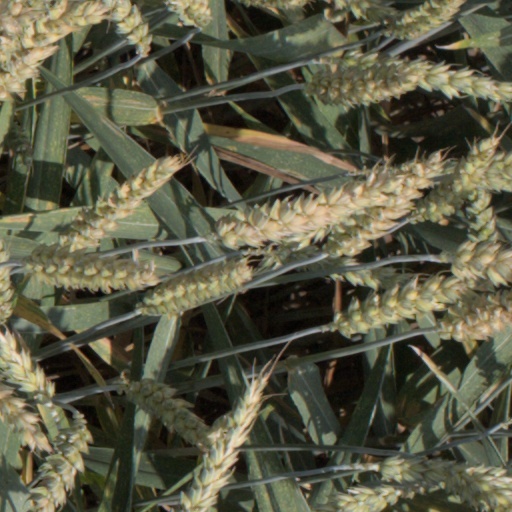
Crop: wheat